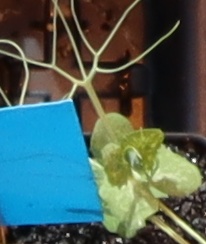
Label: Field Pea